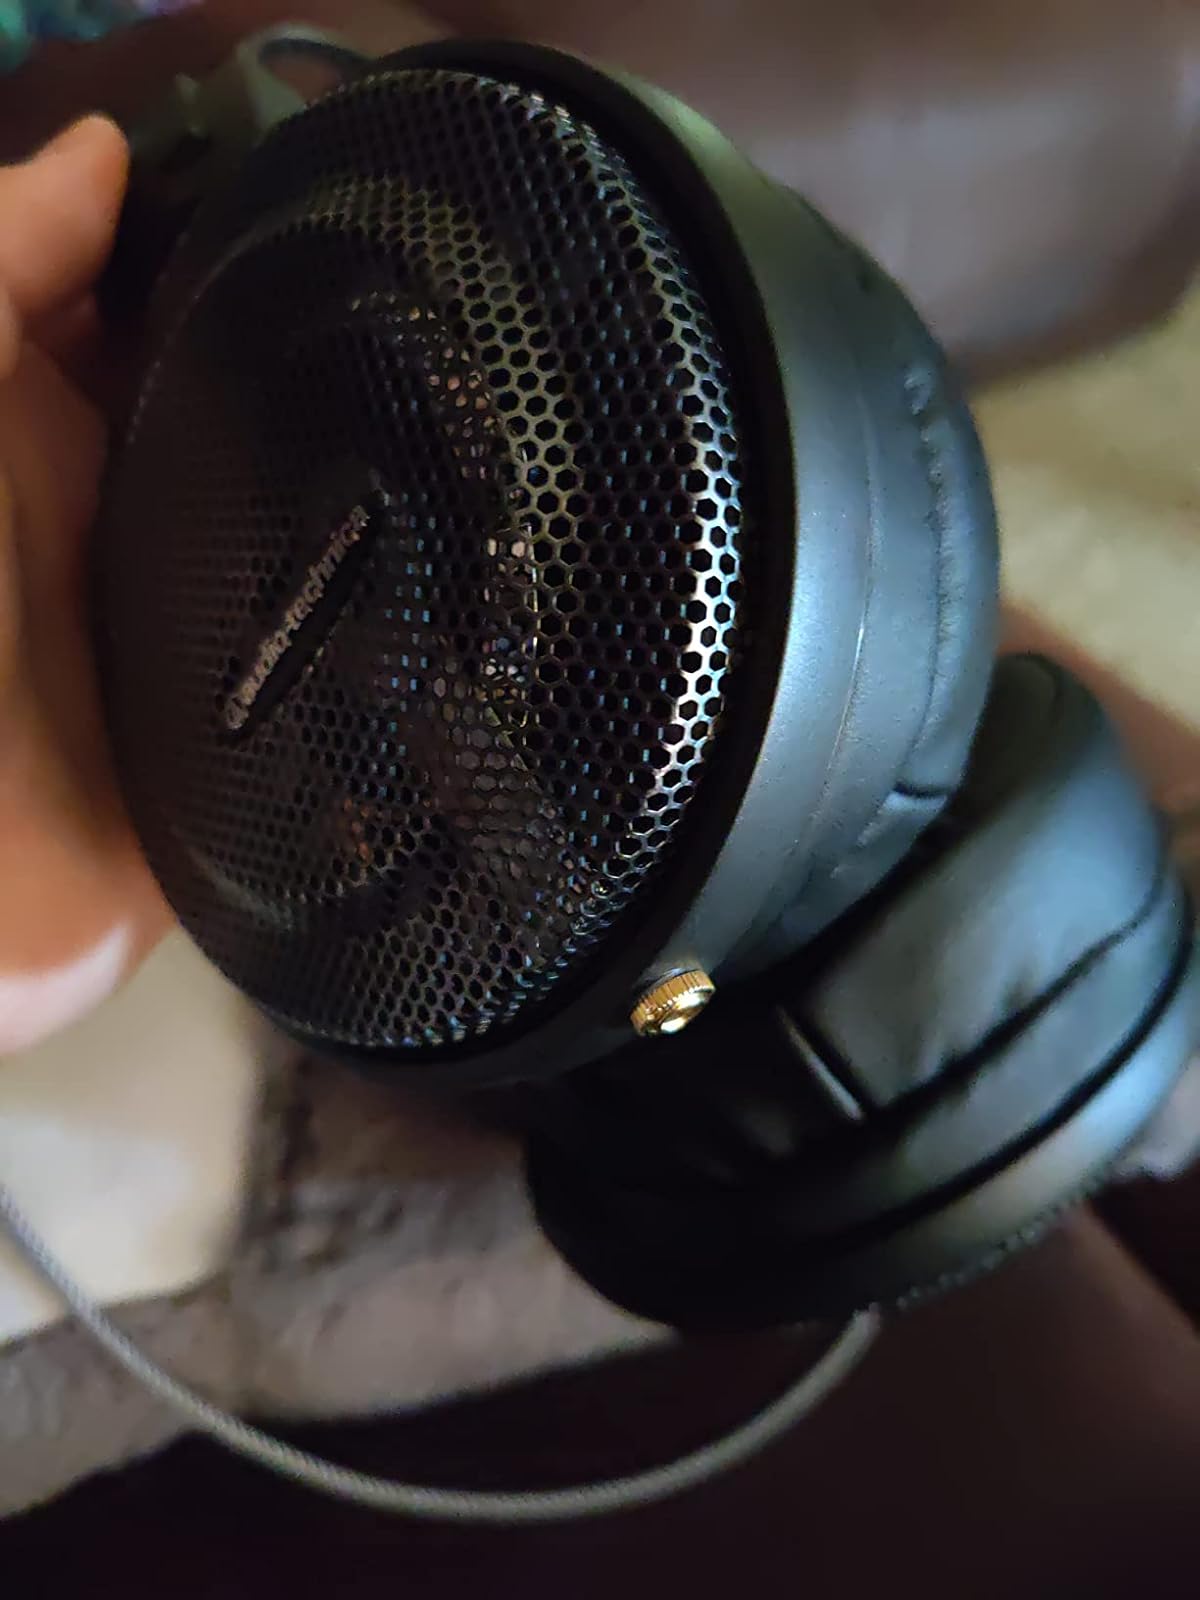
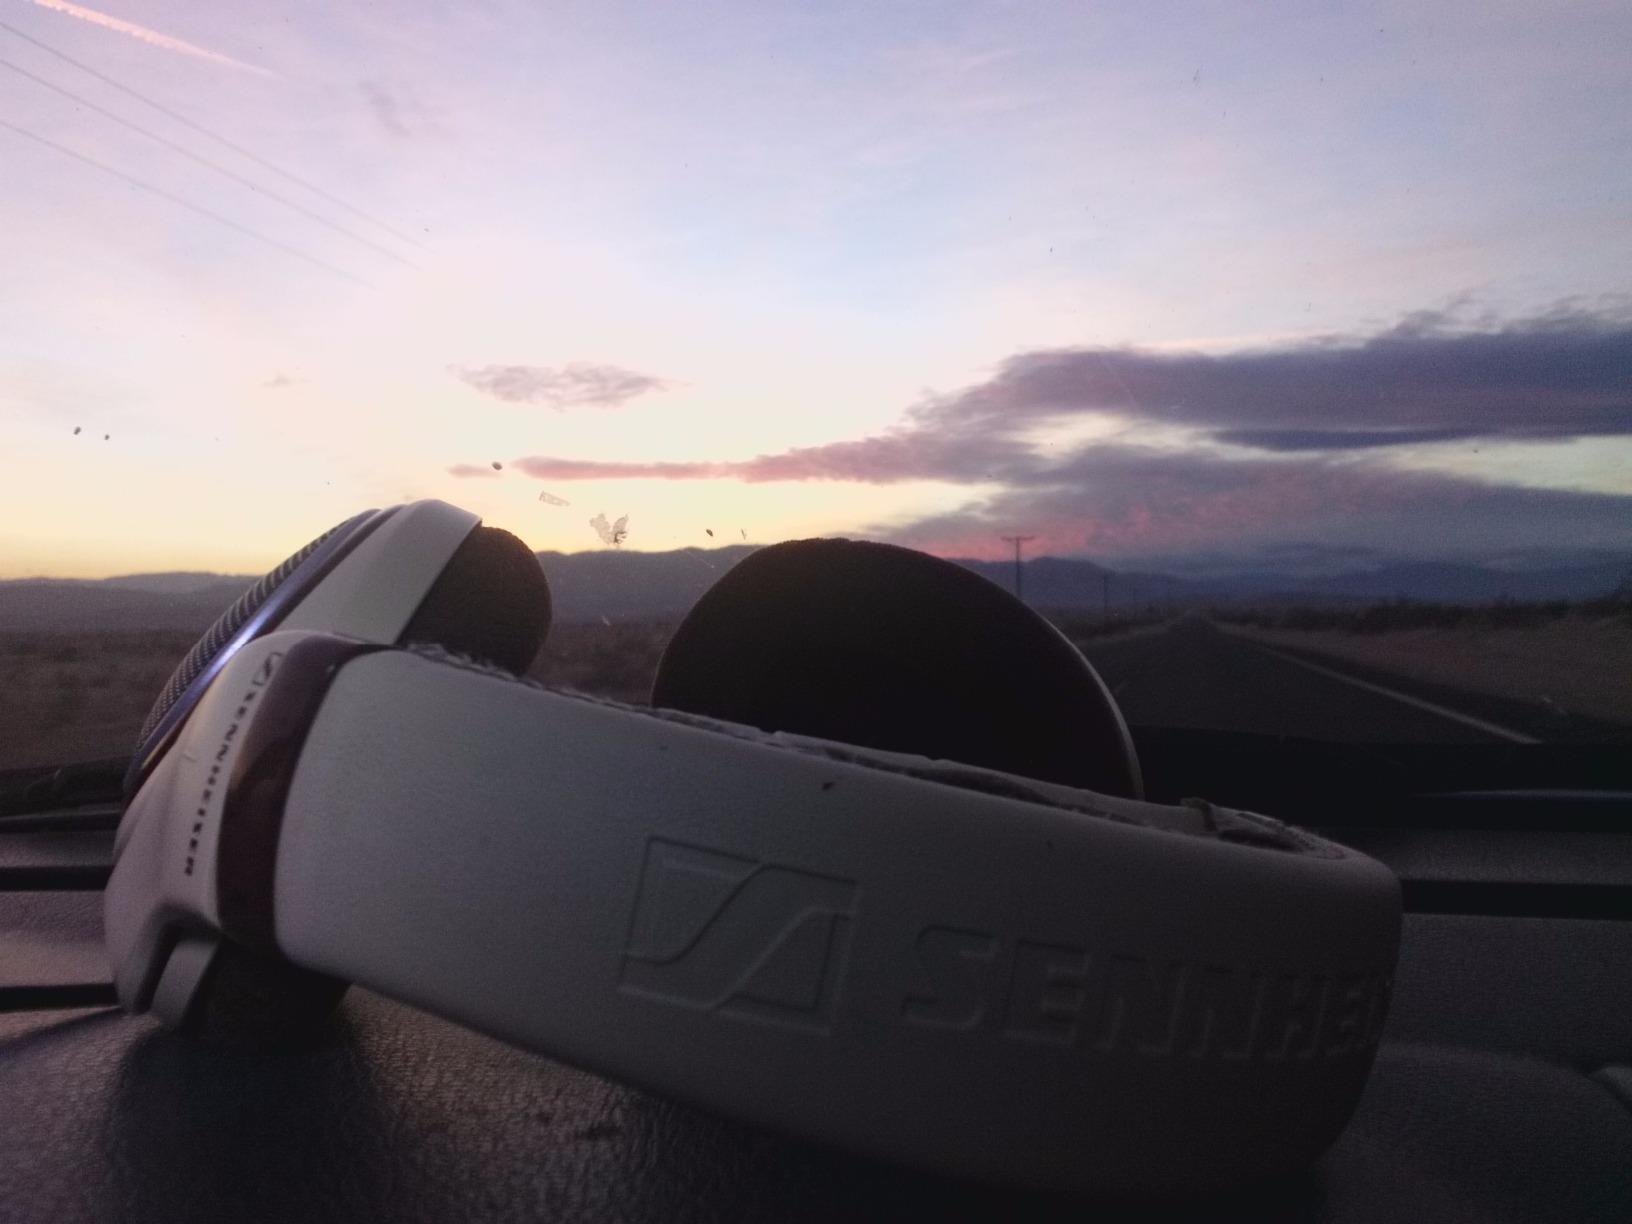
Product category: headphones
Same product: no